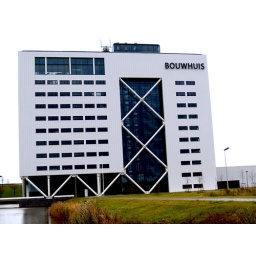
modern office building in zoetermeer, the netherlands